Birdsill Holly

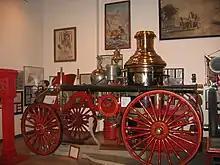
Silsby steam fire engine

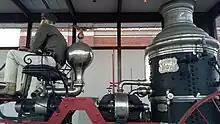
Silsby steam fire engine carriage in Brenham, Texas

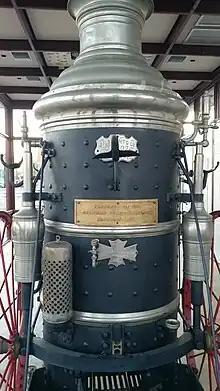
Silsby steam fire engine in Brenham

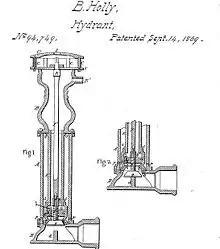
<a href="https%3A//patents.google.com/patent/US94749%3Foq%3D94749">1869 invention US94749 A

Holly moved back to Seneca Falls in his early twenties. In 1845 he became one of the partners of a new firm called Silsby, Race and Holly in 1845, which manufactured hydraulic machinery and steam-powered fire engines. As the firm's visionary, Holly contributed significantly to their success. In 1849 he received his first patent, for a rotary water pump.